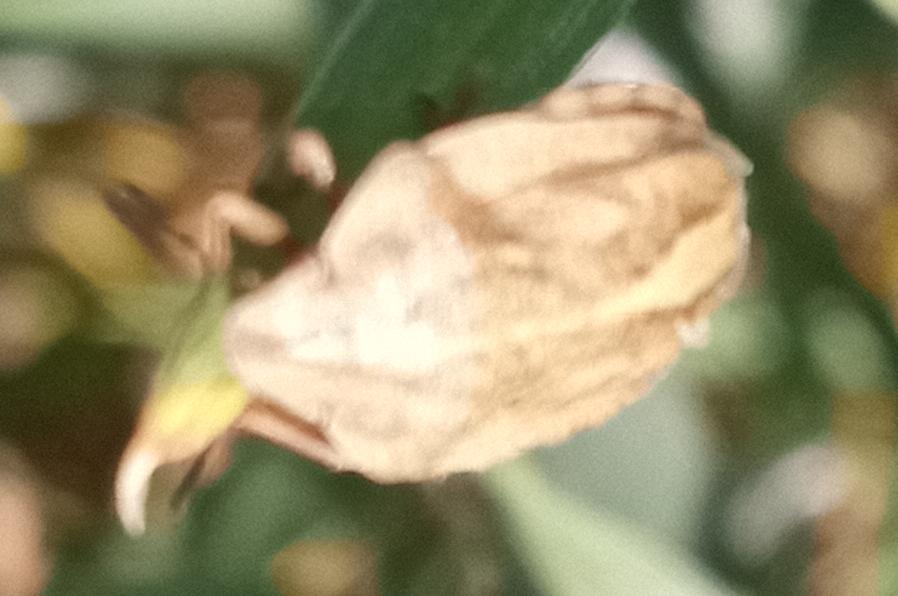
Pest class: occasional_pest